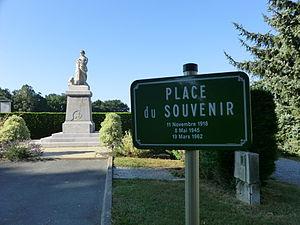
Saint-Martin-de-Seignanx est une commune française, située dans le département des Landes en région Nouvelle-Aquitaine.